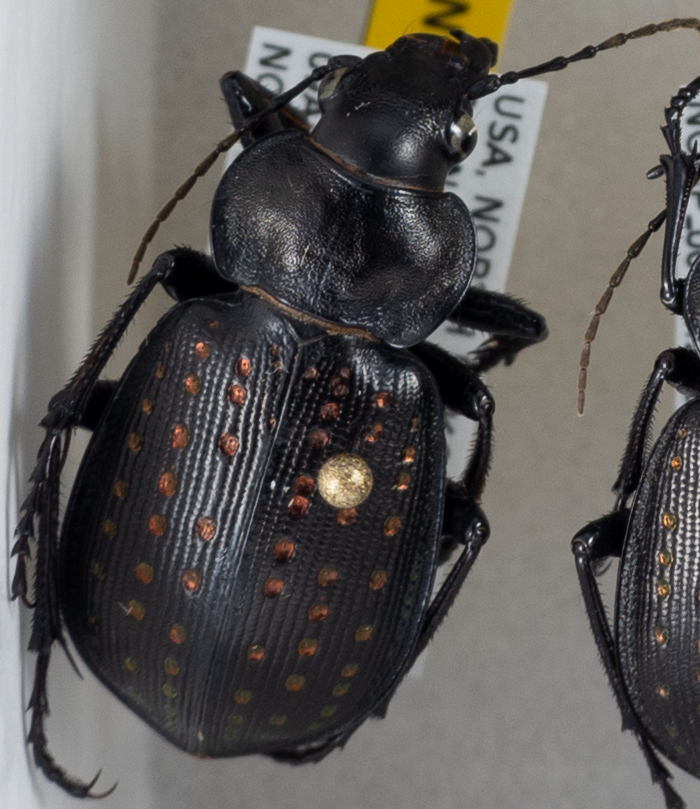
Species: Calosoma calidum
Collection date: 2022-08-09
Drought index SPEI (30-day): -1.69
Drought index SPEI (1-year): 0.646
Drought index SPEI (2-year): -0.88